Battle of Hampton Roads

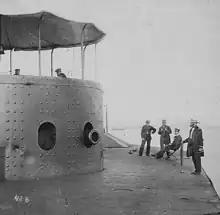
Stereograph of "Monitor" after the battle, July 1862

Confederate Secretary of the Navy Stephen Mallory wrote to Confederate President Davis of the action: